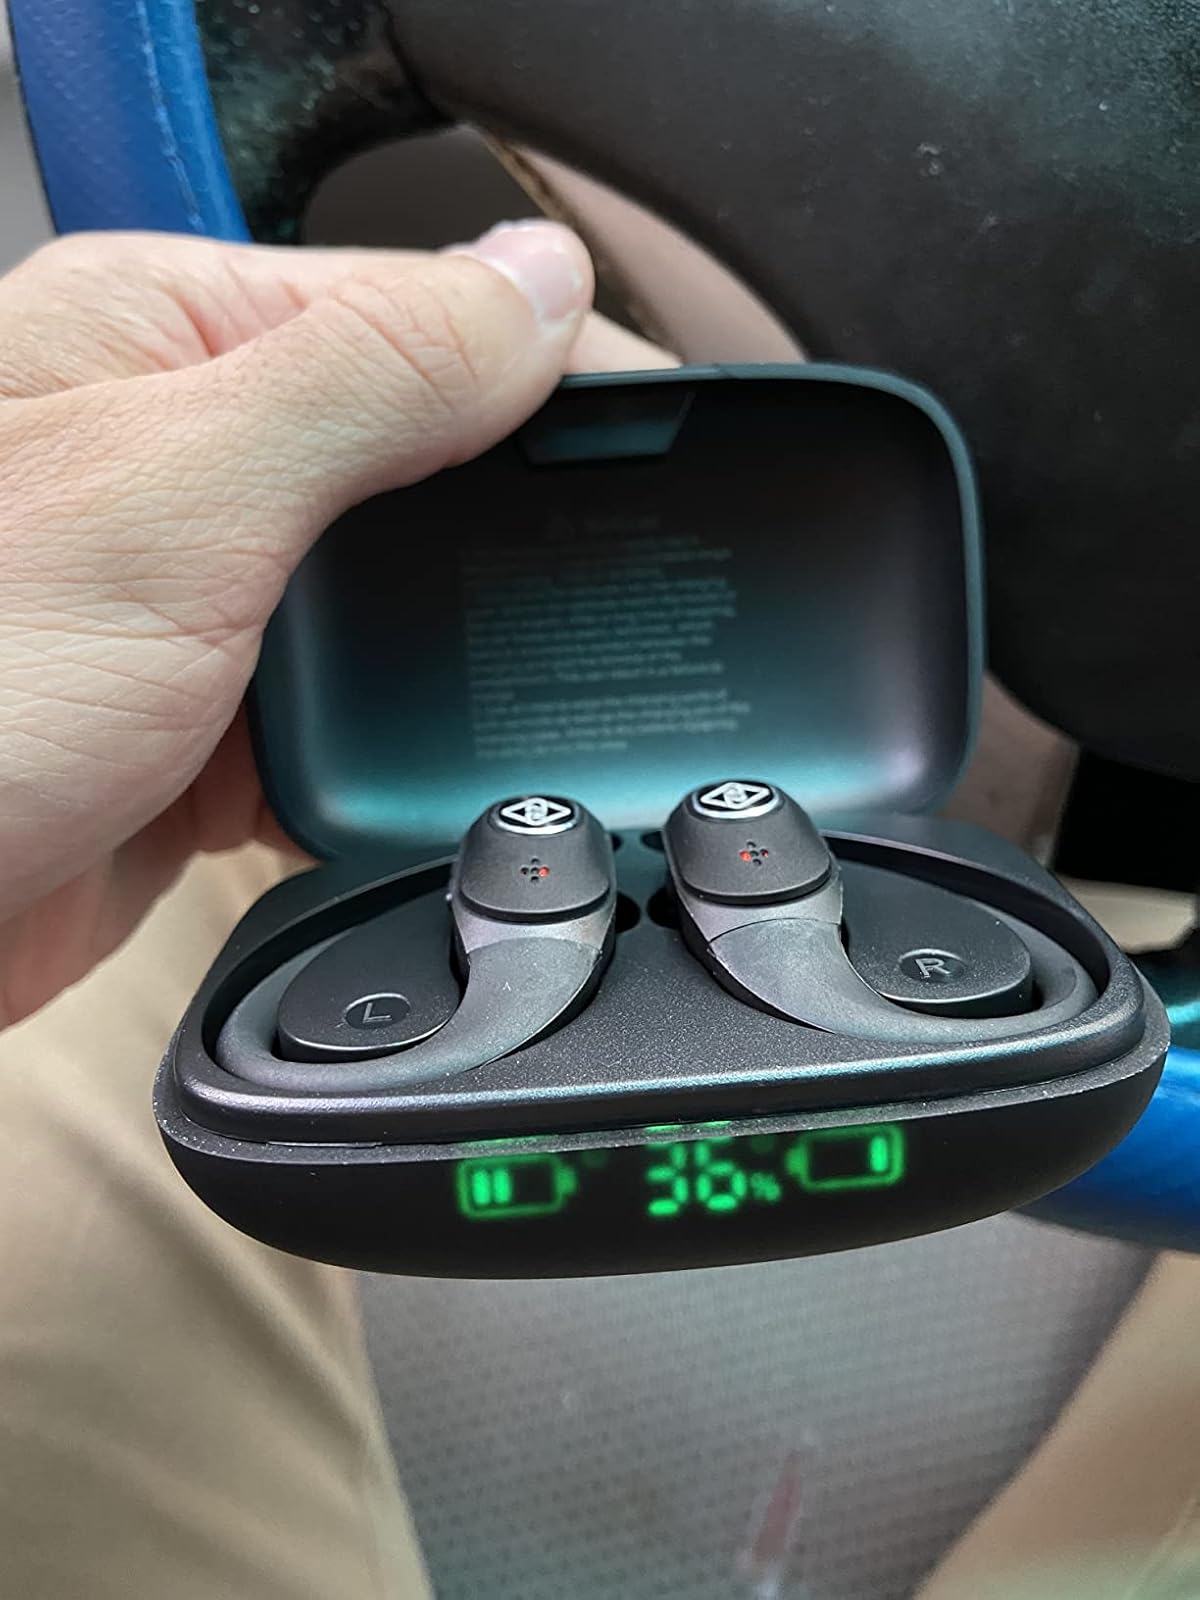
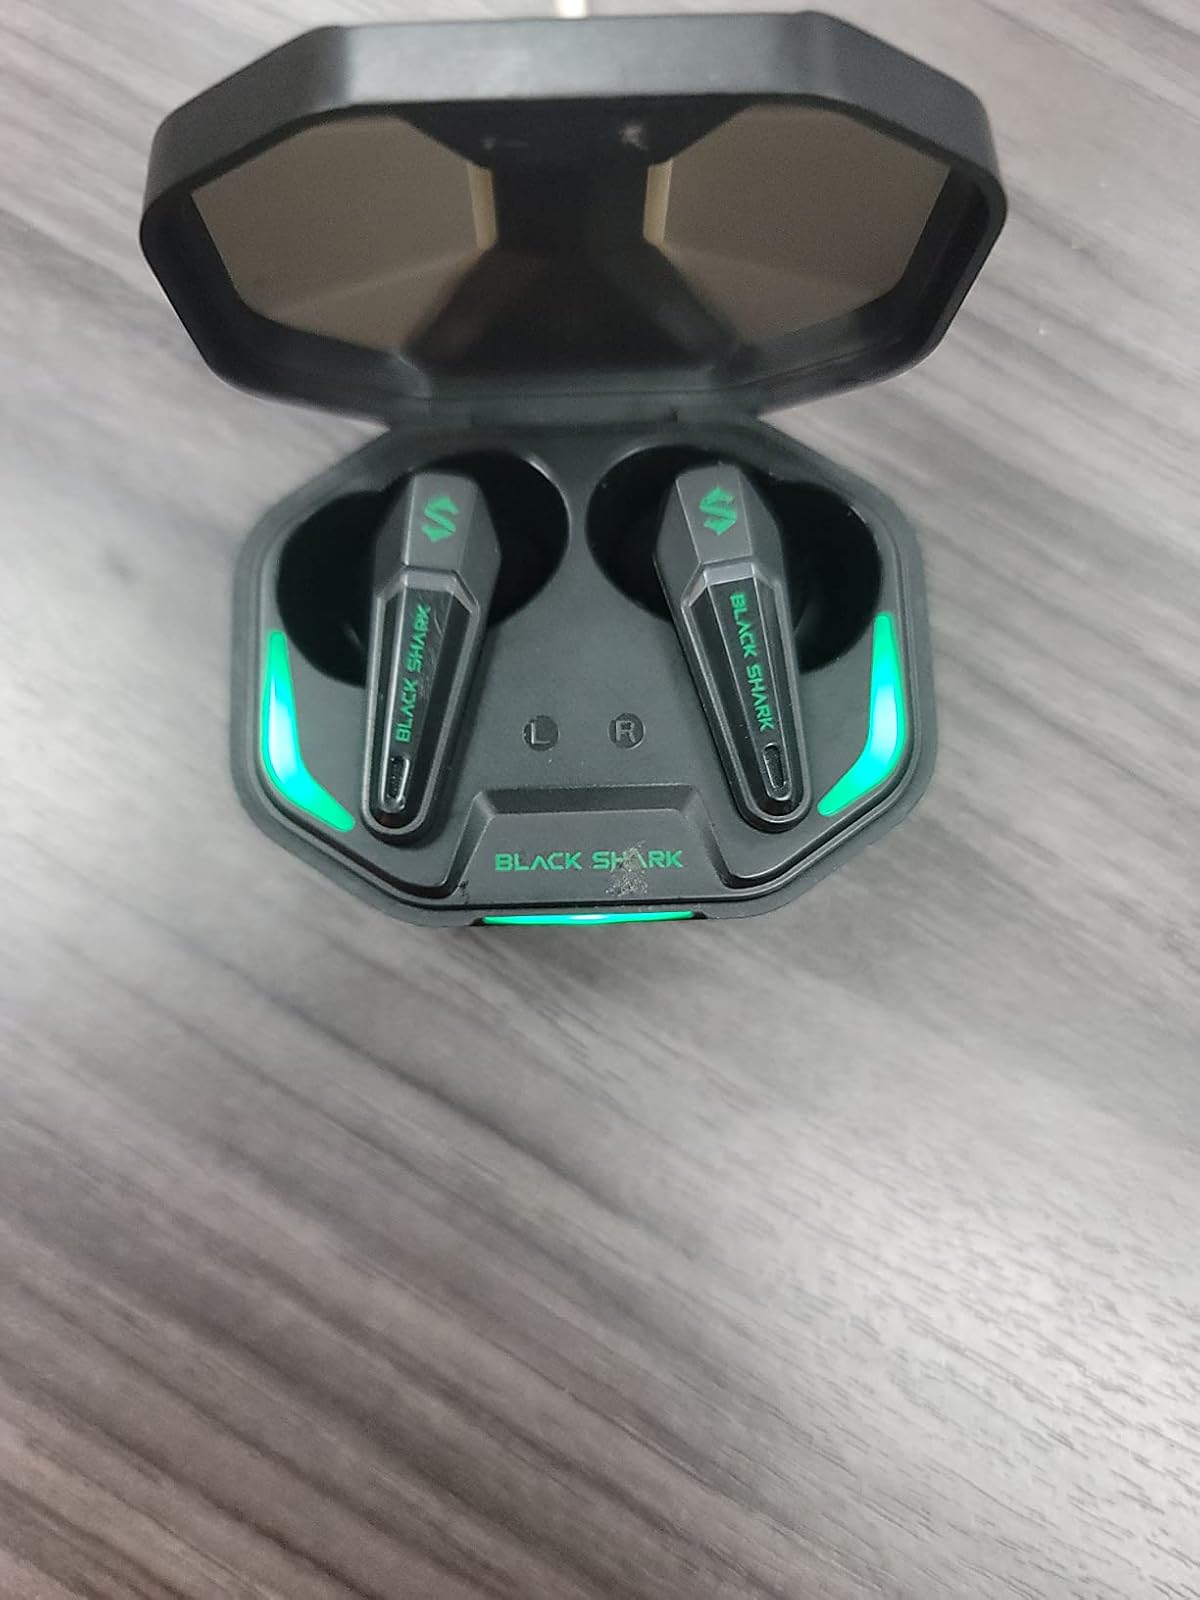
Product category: earbuds
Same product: no